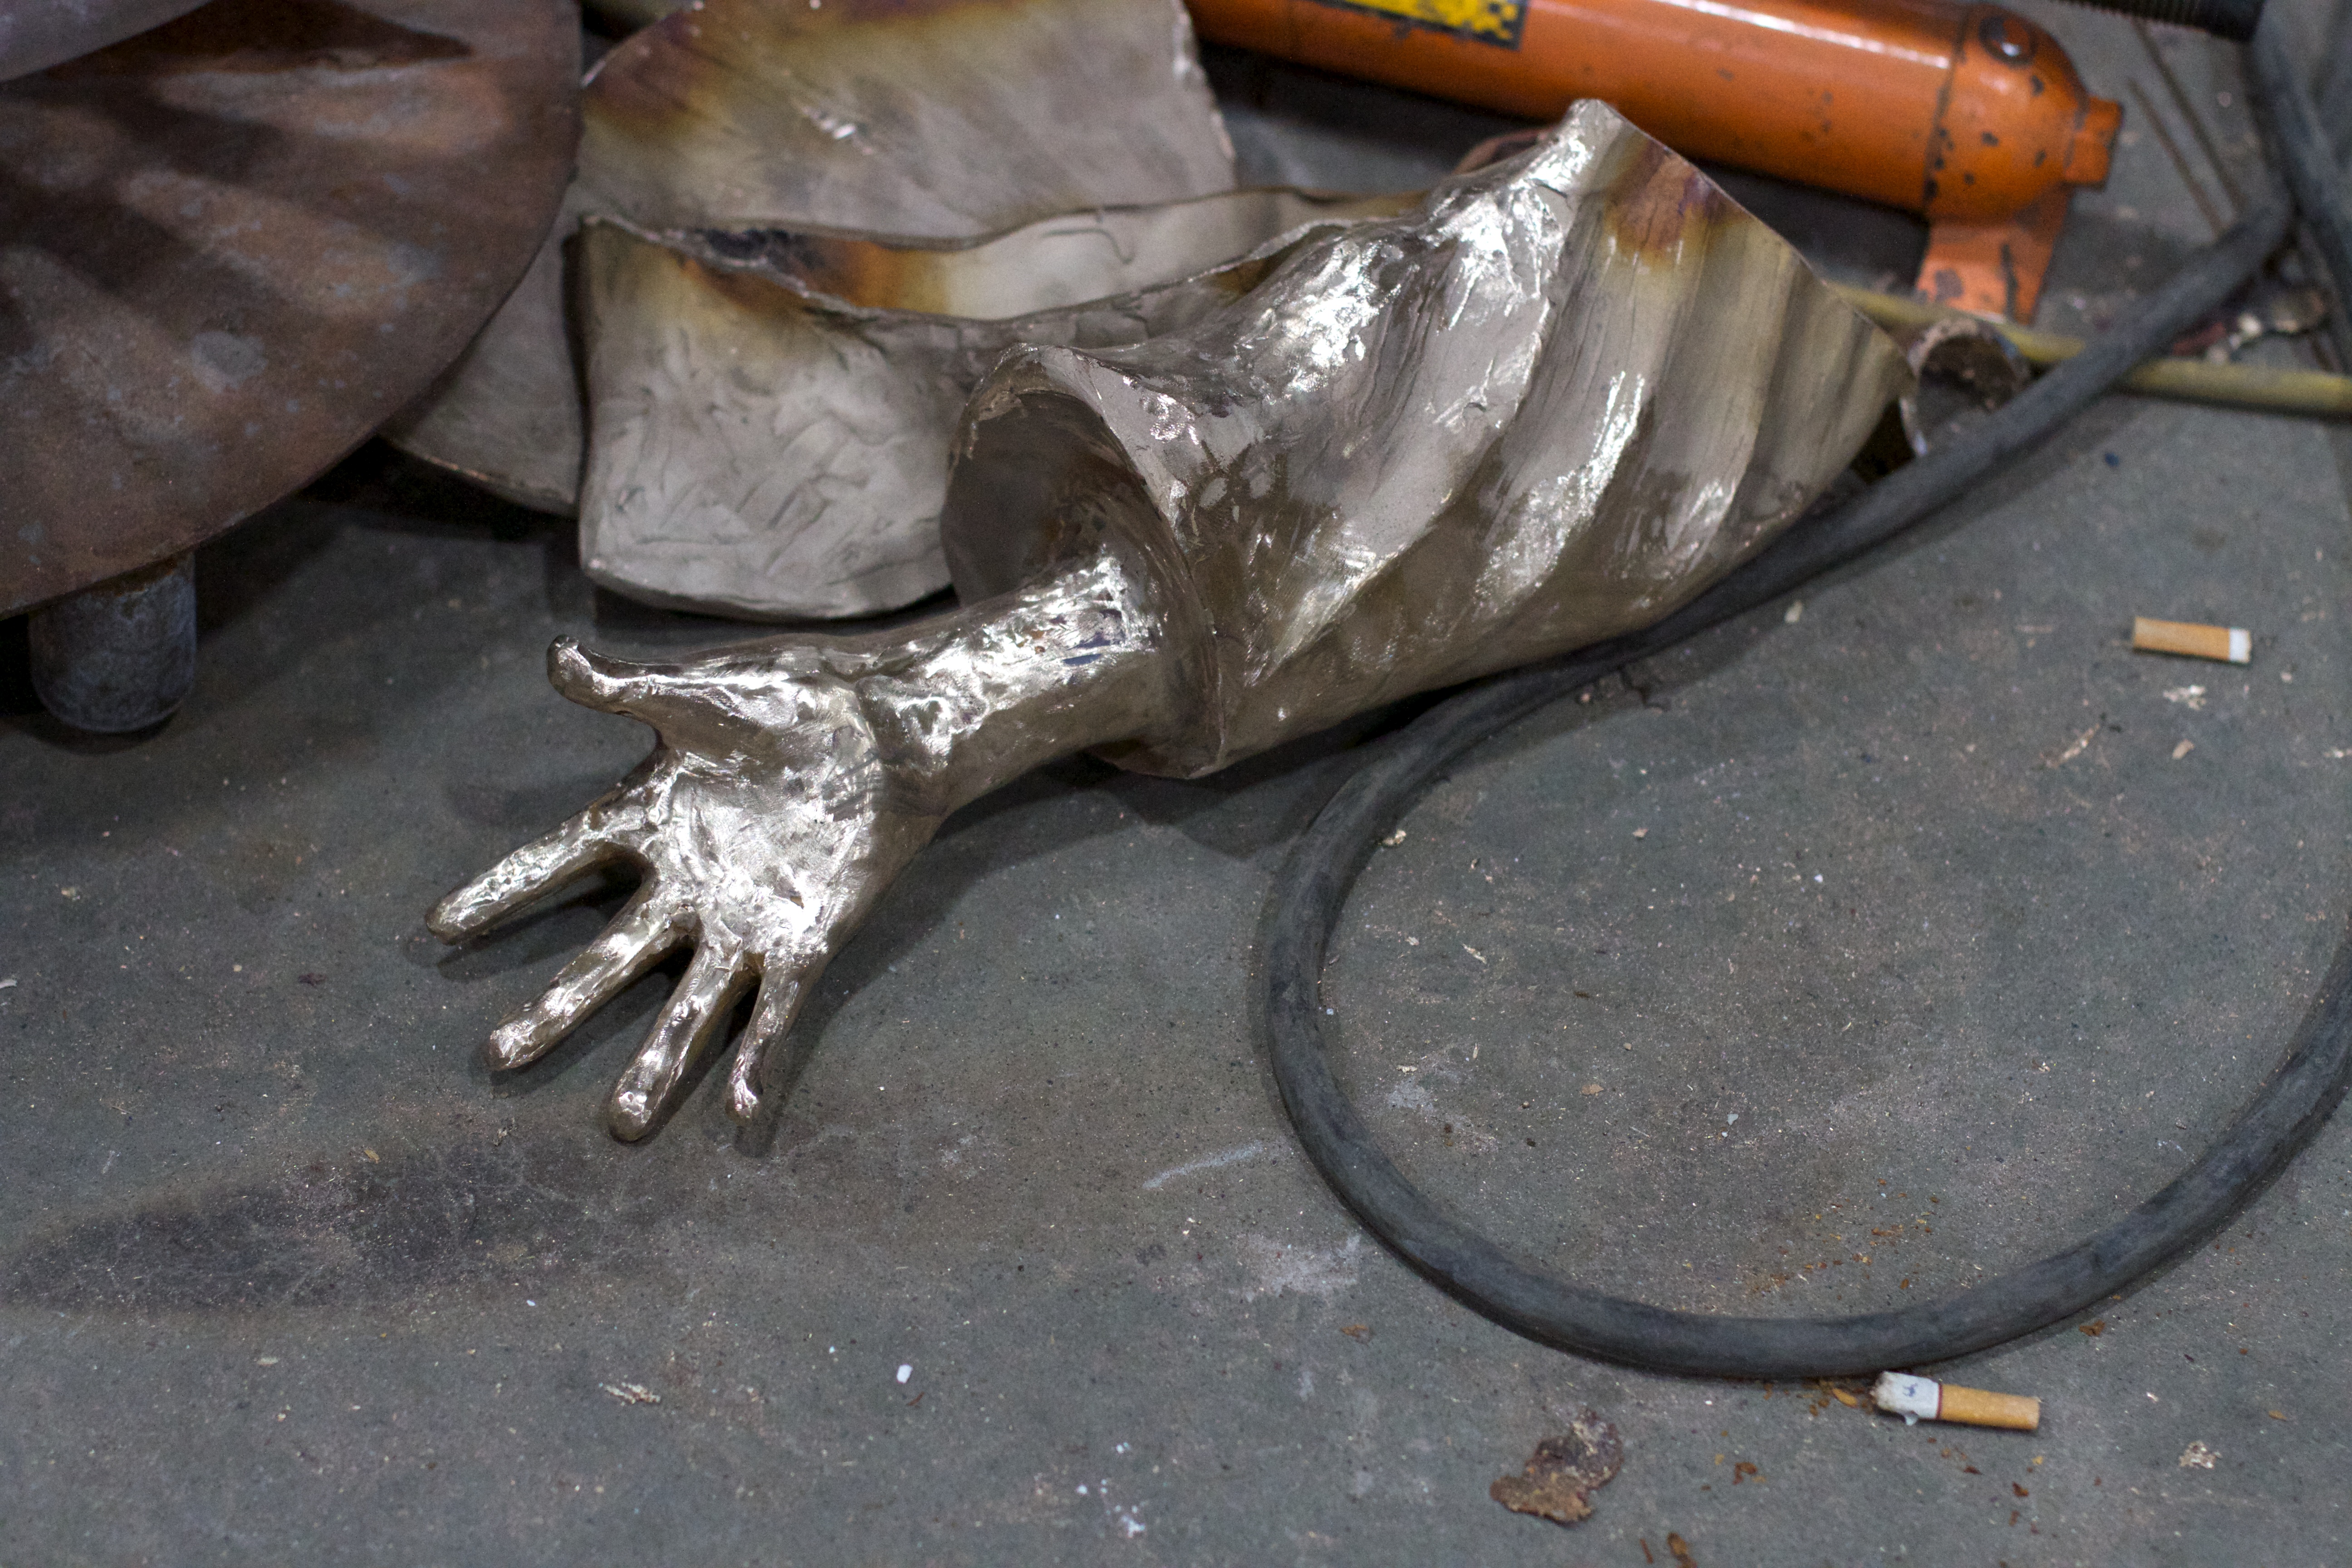
vehicle, fish